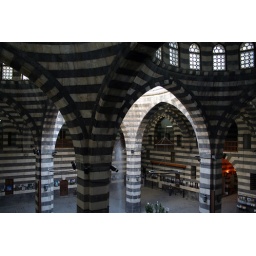
Striped columns and walls in the caravanserai Khan As'ad Pasha in the old city of Damascus.